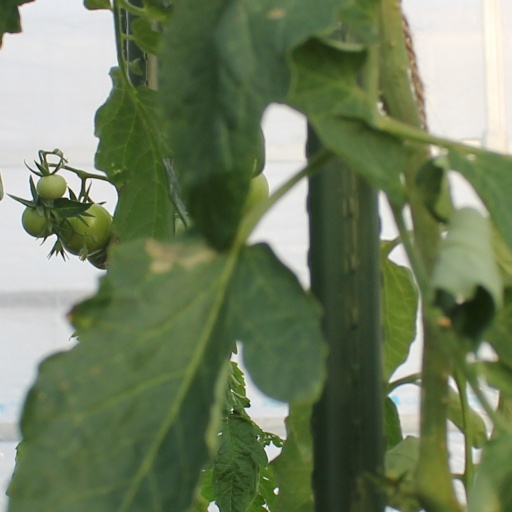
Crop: tomato